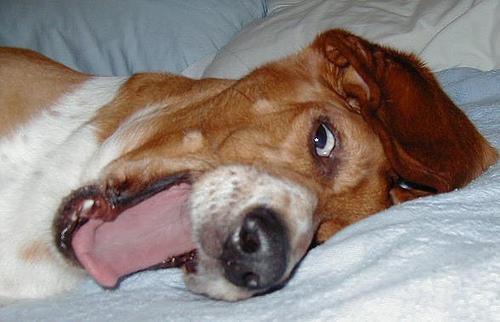
basset hound